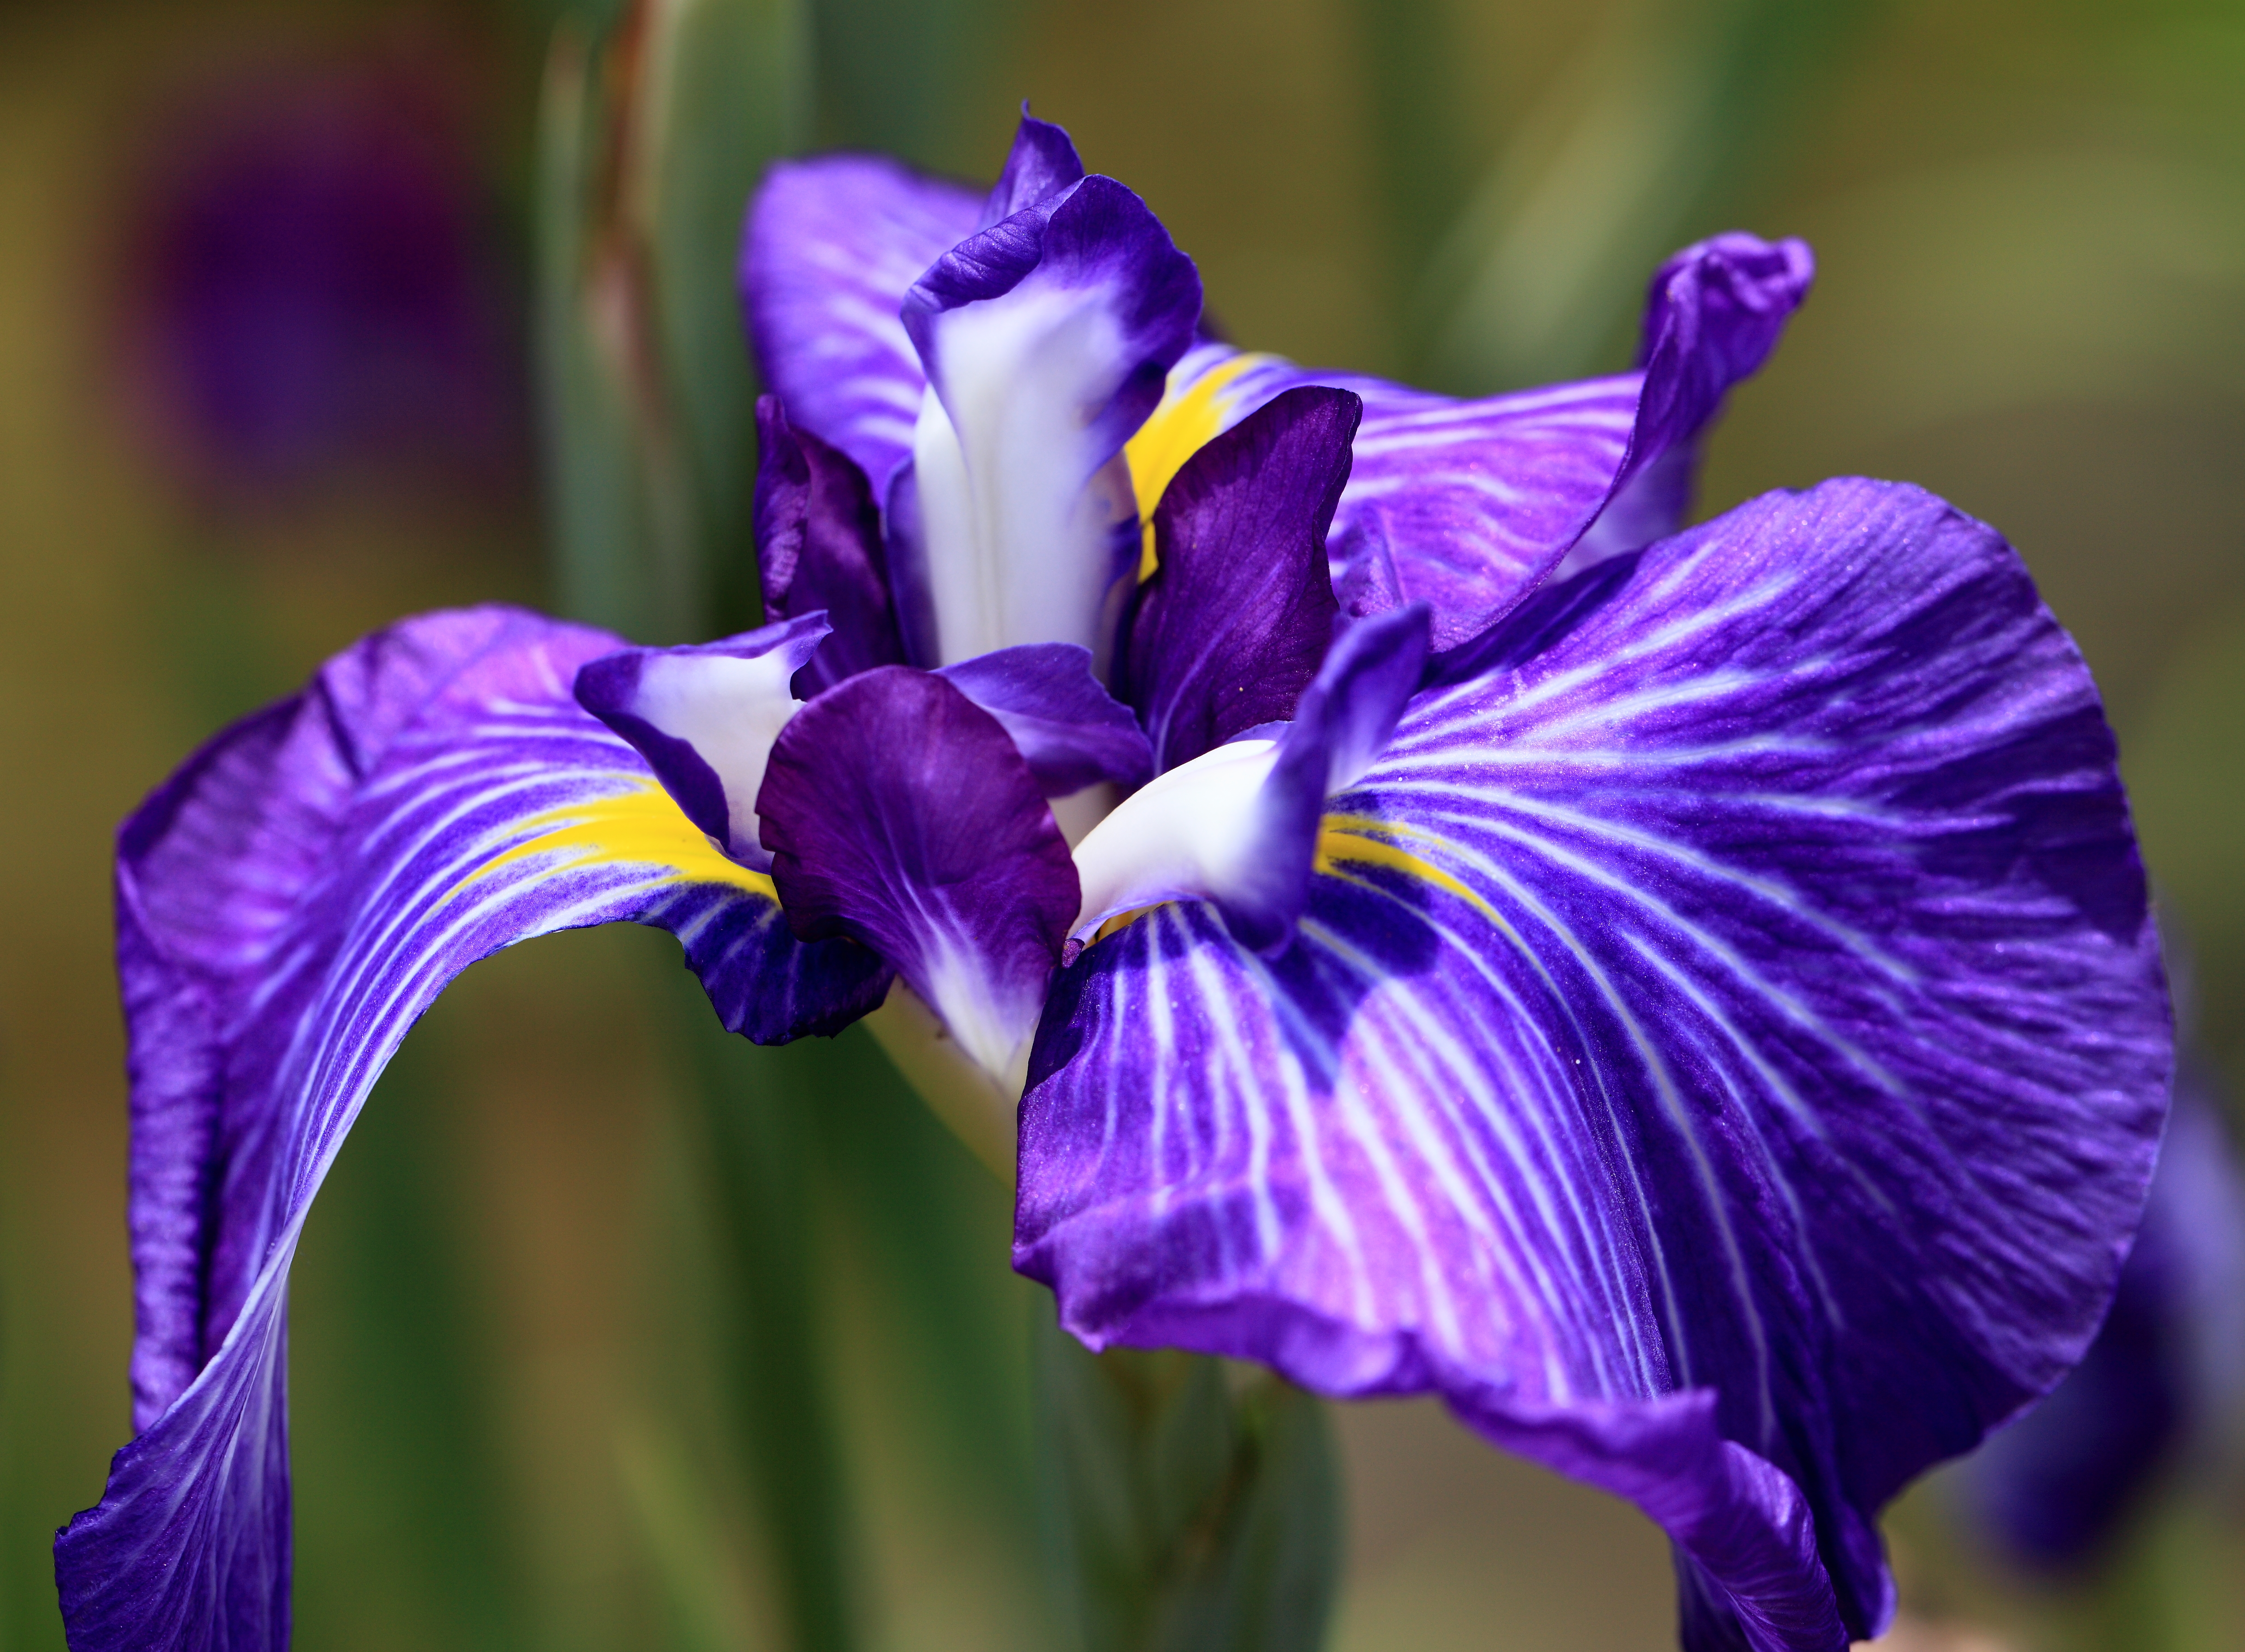
plant, flower, purple, petal, high, flora, tokyo, iris, eye, 5d, hires, organ, markii, hi, res, resolution, ensata, kouen, kitayama, higashimurayama, japanesewateriris, macro photography, flowering plant, iris versicolor, plant stem, land plant, iris family